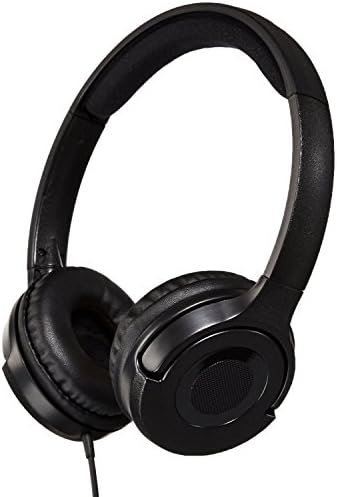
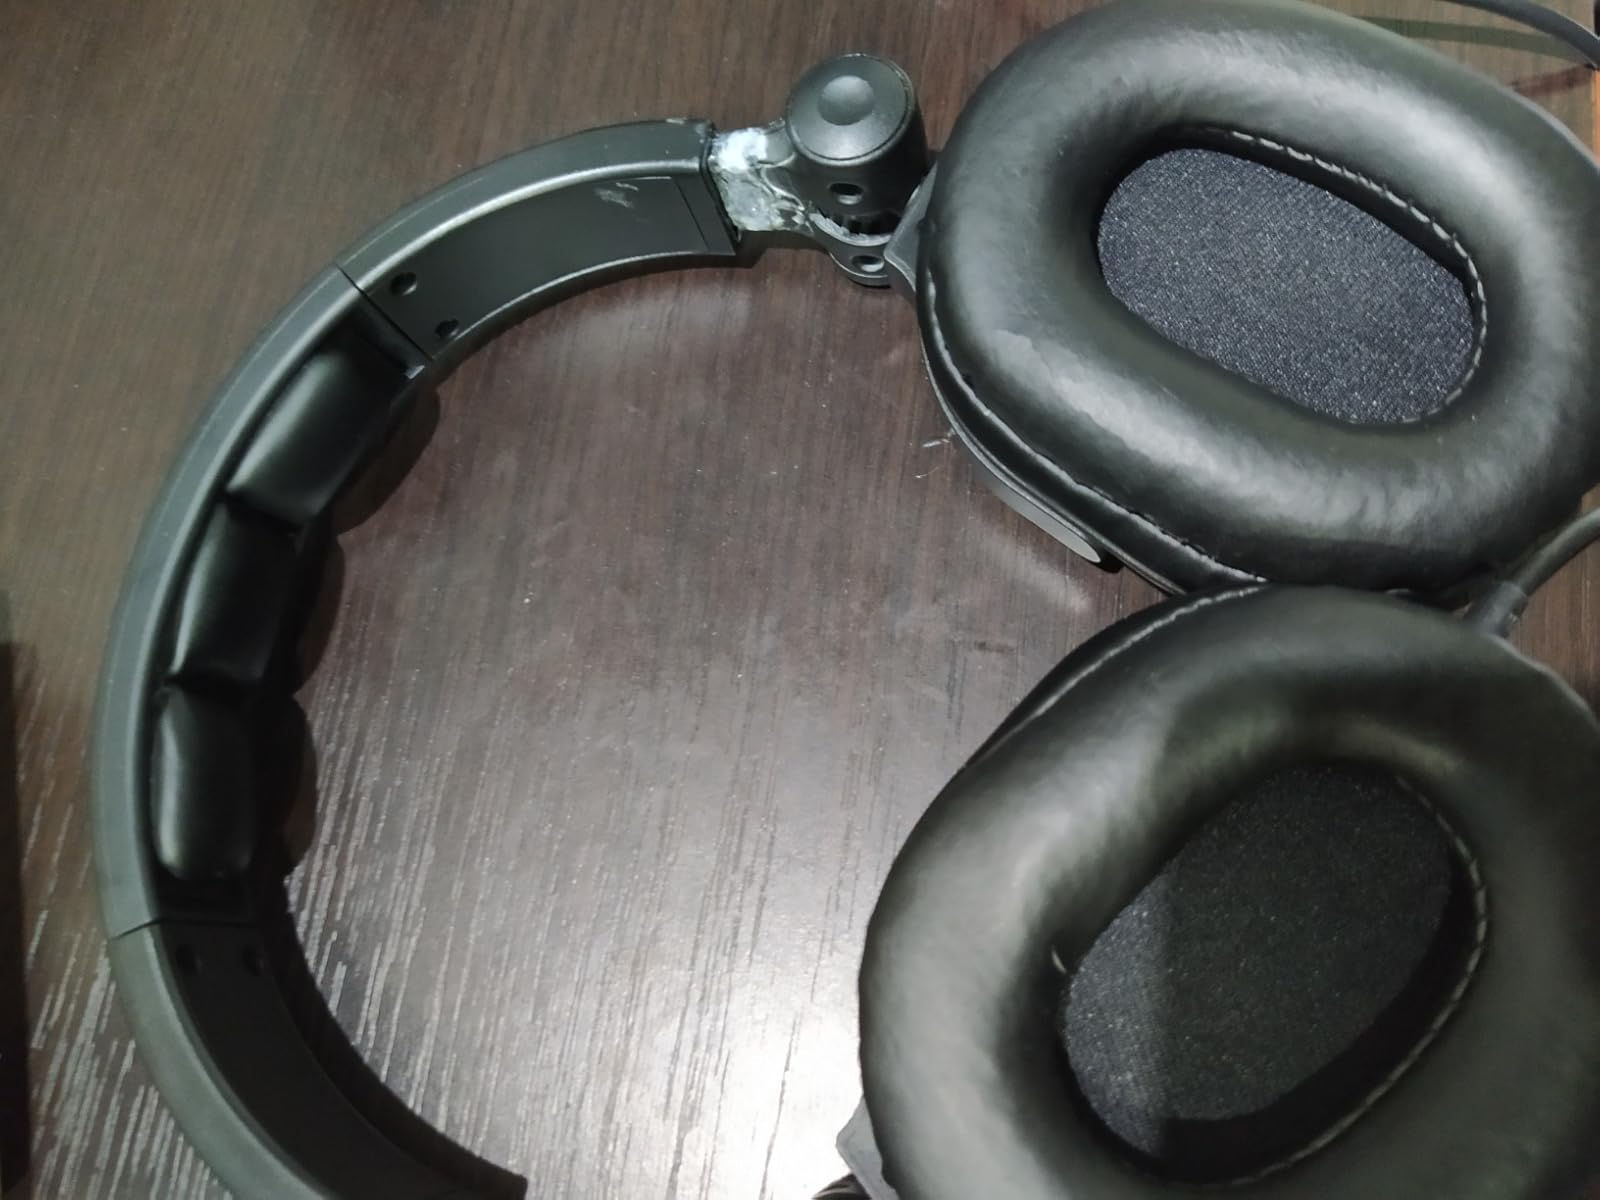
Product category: headphones
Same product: no